Mother's Brewing Company

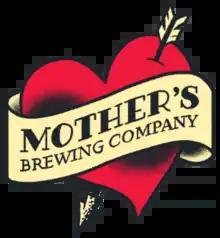

Mother's Brewing Company is an independent microbrewery in the heart of downtown Springfield, Missouri, USA, brewing beer since 2011. The beers are currently distributed in the majority of Missouri, Arkansas, and the most eastern portion of Kansas.